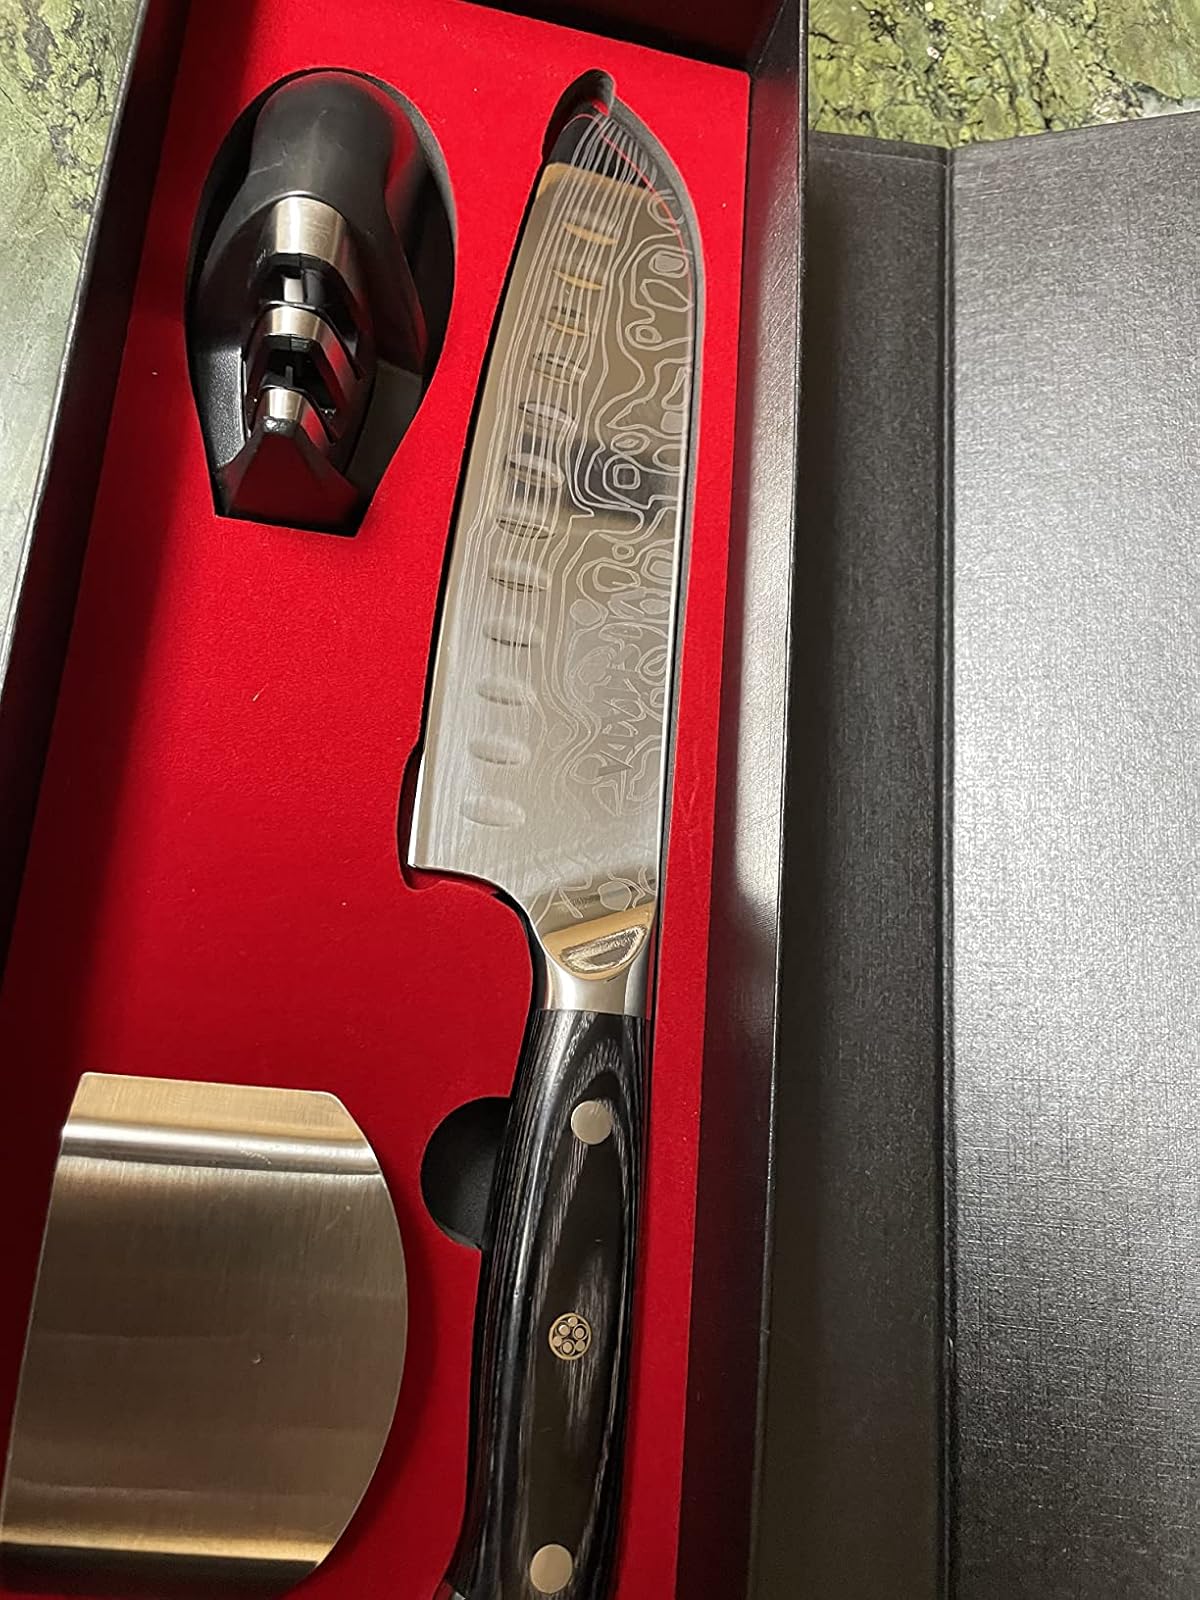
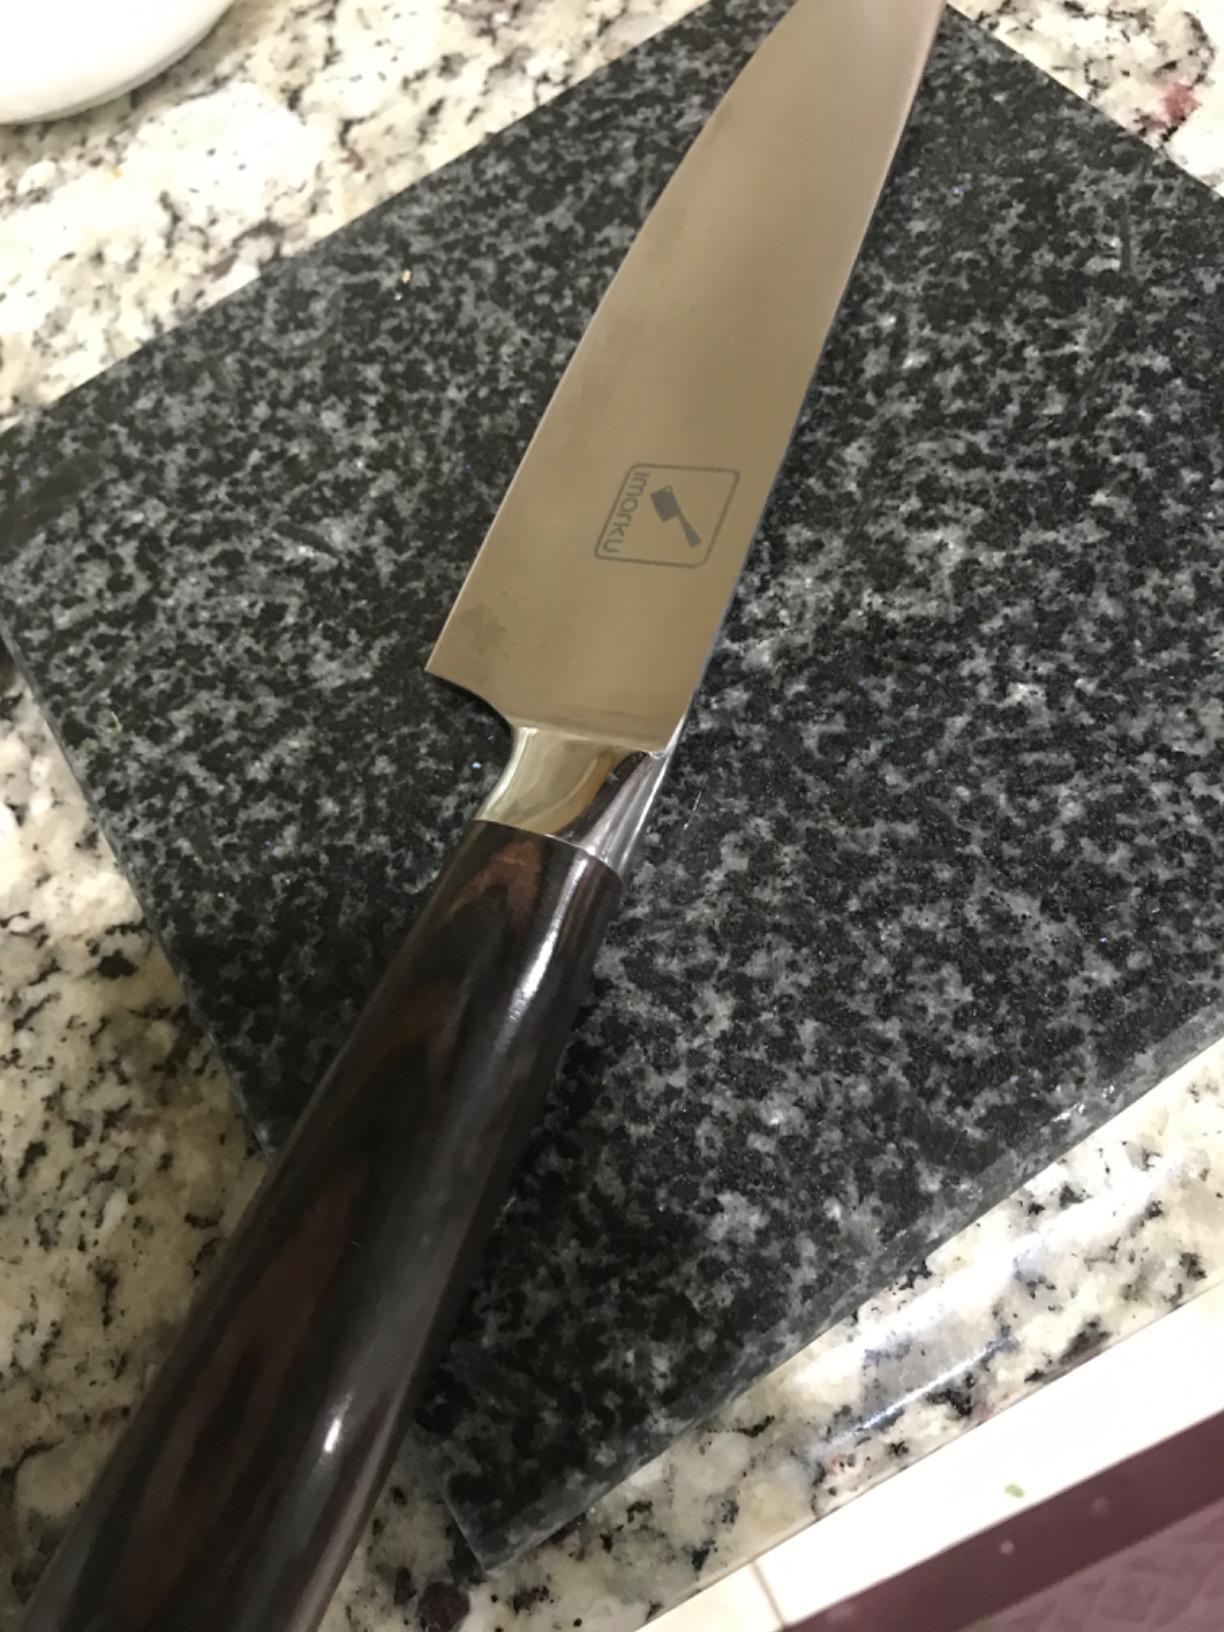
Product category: items_knife
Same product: no